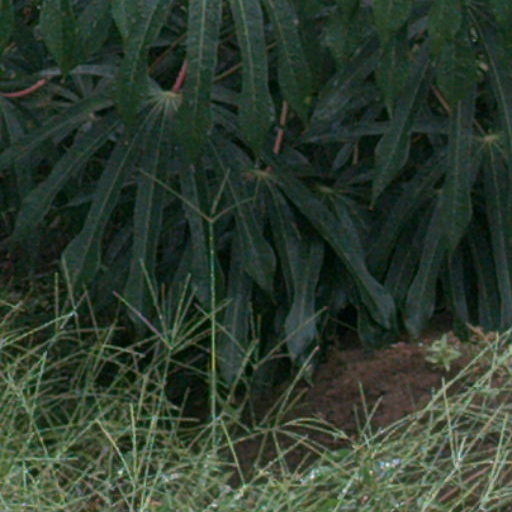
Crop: cassava